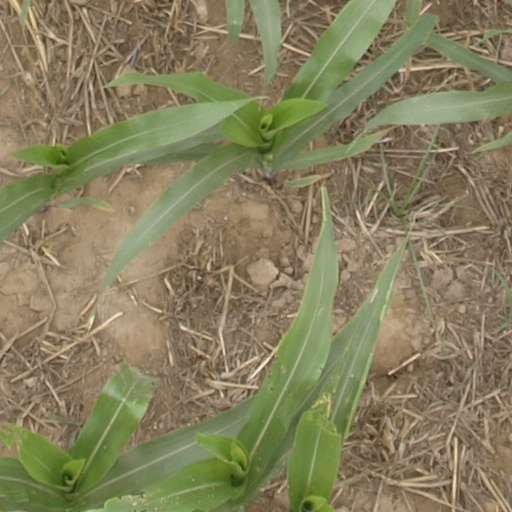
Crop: maize; corn